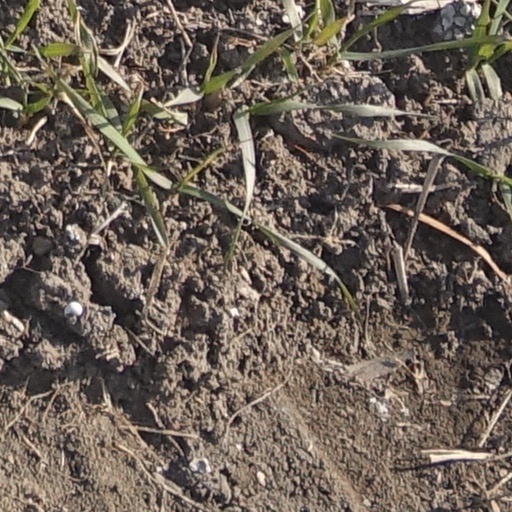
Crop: wheat